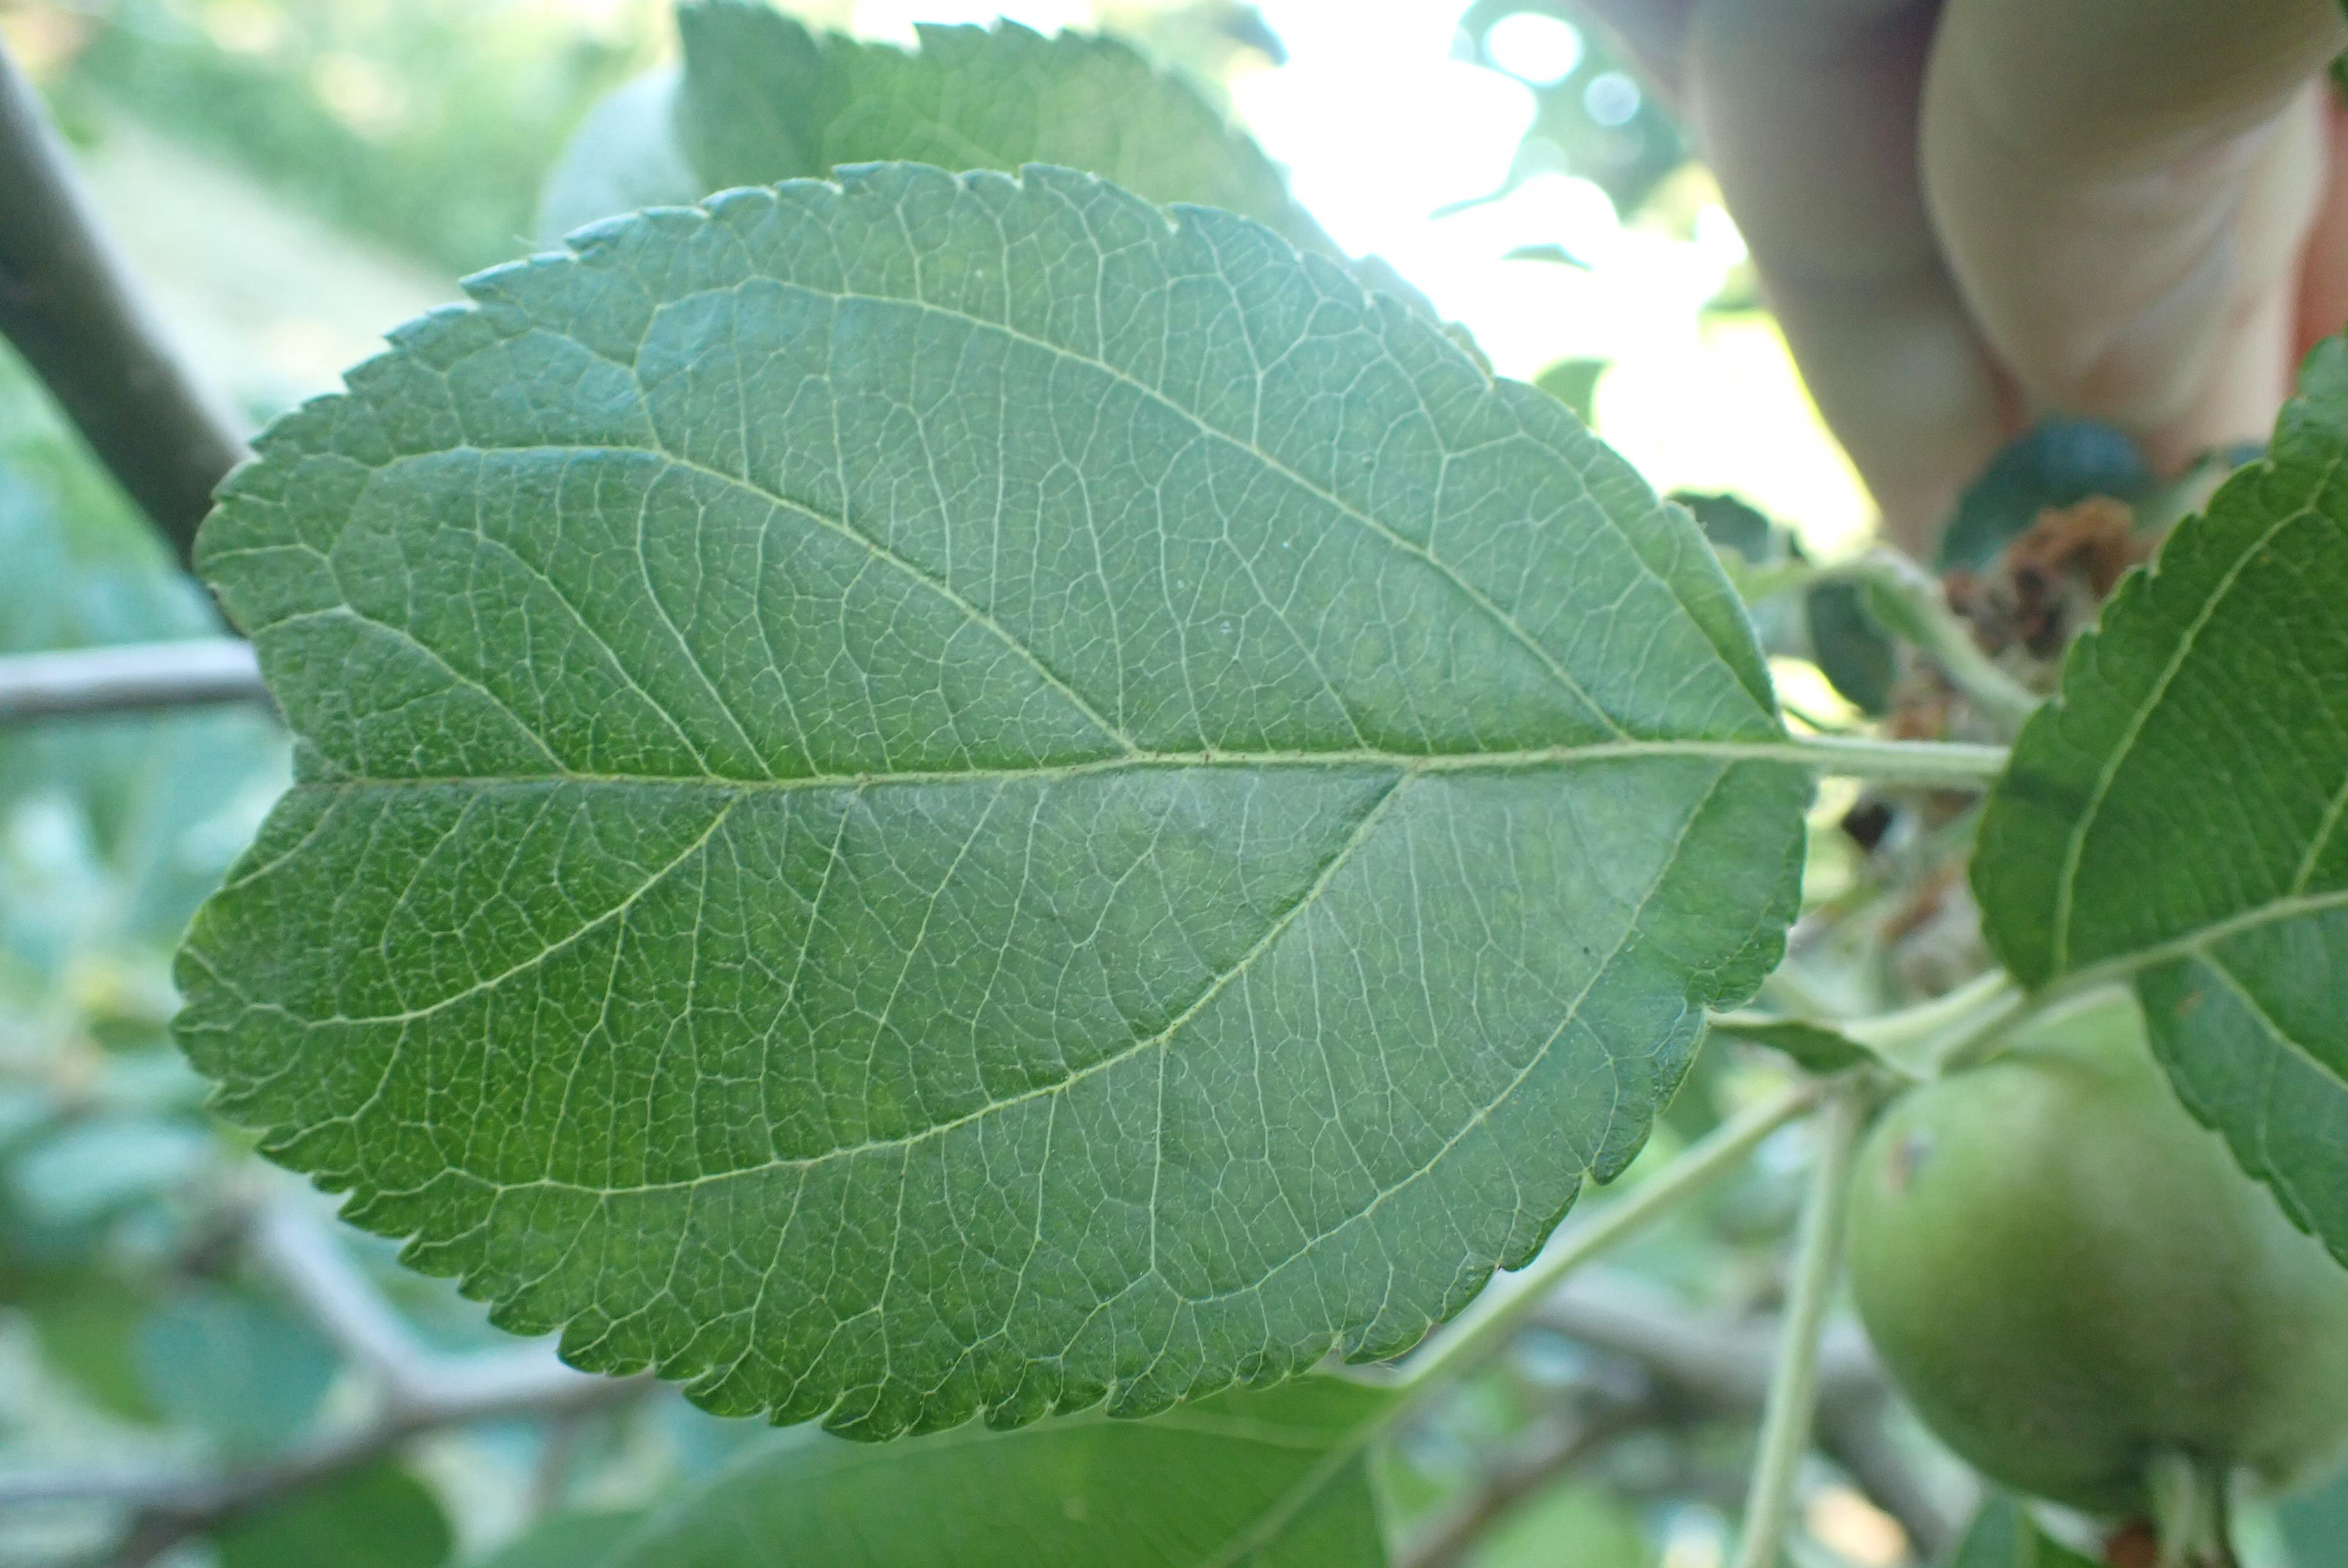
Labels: healthy